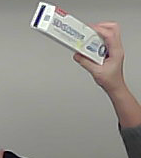
Product: sensodyne_toothpaste